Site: brandenburg
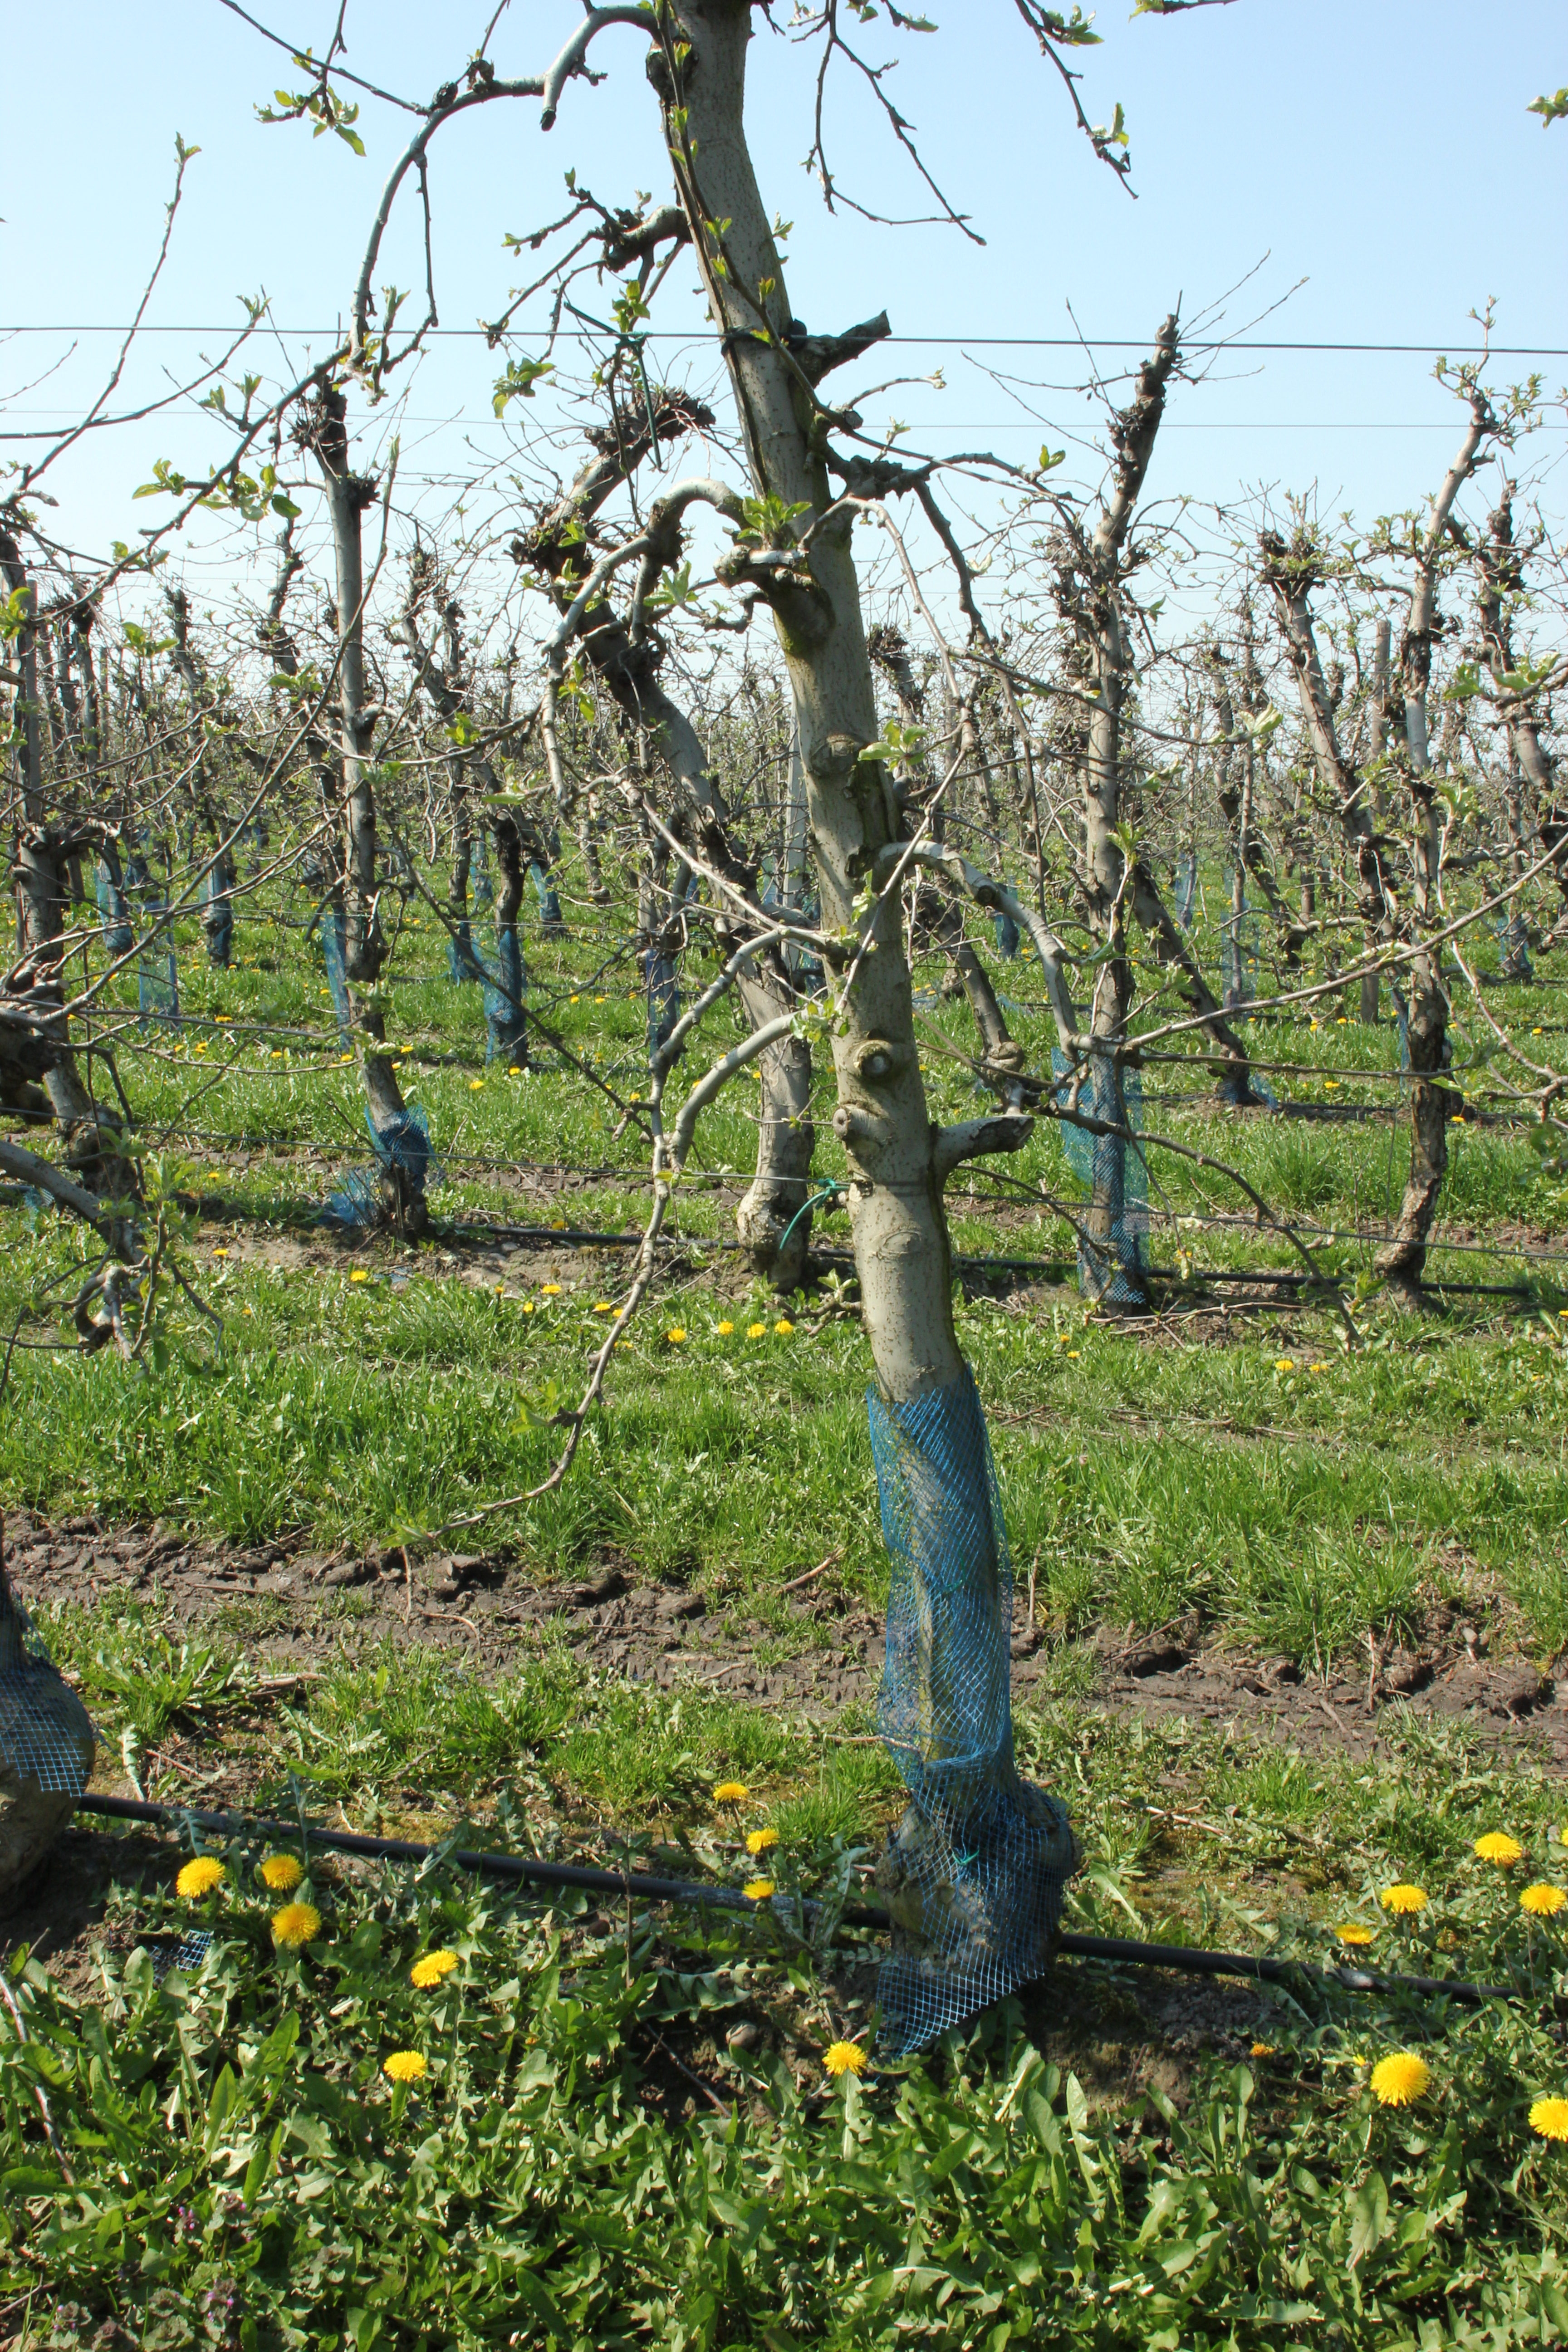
Growth stage (BBCH 56): Inflorescence emergence